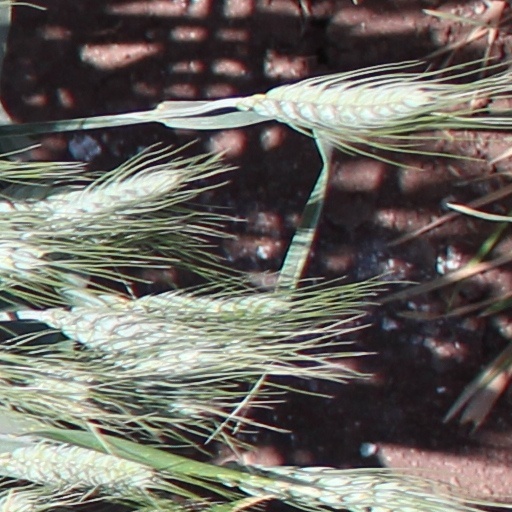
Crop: wheat